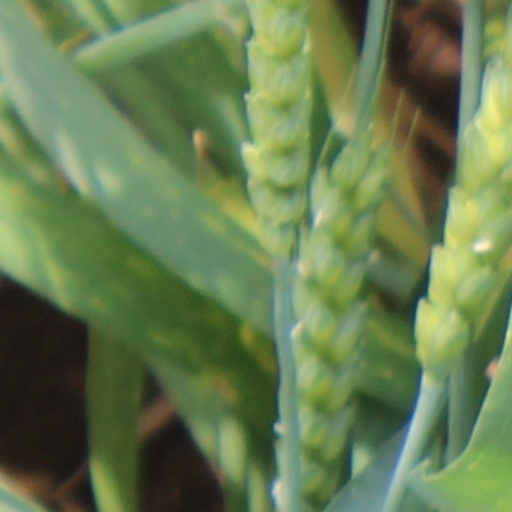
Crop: wheat